Tecuexe

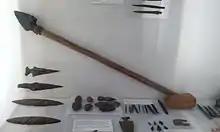
Tecuexe projectile points from Tepatitlán

The Tecuexes wore dresses with classic tilmatl (tilma) and huipilli, worn with comfortable cactlis and adorned their bodies with necklaces, bracelets, earrings and nose rings that they themselves made. They liked to make their houses in valleys and gorges near rivers, always in a position ready to battle. They also had temples in Teocaltiche, San Miguel el Alto, Jalostotitlán, Teocaltitan de Guadalupe and possibly in Tepatitlán.